Lymph node

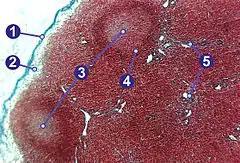

Lymph nodes are kidney or oval shaped and range in size from 2 mm to 25 mm on their long axis, with an average of 15 mm.